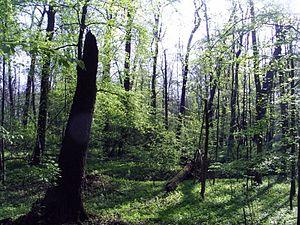
Bielany est un arrondissement de Varsovie situé au nord-ouest de la ville. Il joue un rôle plutôt résidentiel car il comprend quelques cités à caractère plutôt suburbain. L'arrondissement est bordé au sud par ceux de Bemowo et Żoliborz, à l'est par la Vistule et l'arrondissement de Białołęka et au nord par les villes de Izabelin et Łomianki.